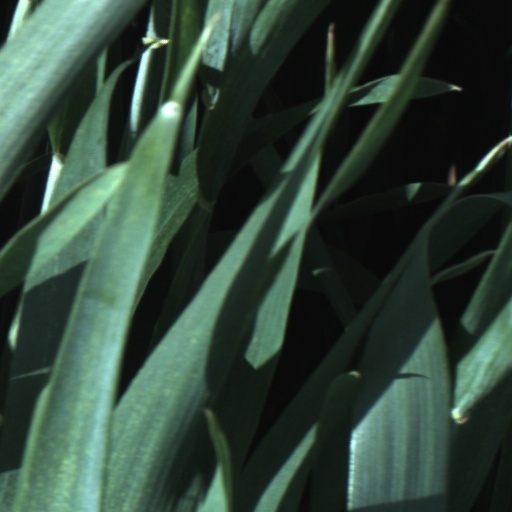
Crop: wheat